William Stephenson

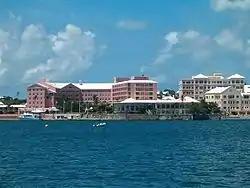
The Princess Hotel in Bermuda, home to British Imperial Censorship during the war, and to Sir William Stephenson after the war.

While it was still neutral, agreement was made for all trans-Atlantic mails from the U.S. to be routed through the British colony of Bermuda, 640 miles off the North Carolina coast. Airmails carried by both British and American aircraft were landed at RAF Darrell's Island and delivered to 1,200 censors of "British Imperial Censorship", part of BSC, working in the Princess Hotel. All mail, radio and telegraphic traffic bound for Europe, the U.S. and the Far East were intercepted and analyzed by 1,200 censors, of "British Imperial Censorship", part of British Security Coordination (BSC), before being routed to their destination with no indication that they had been read.